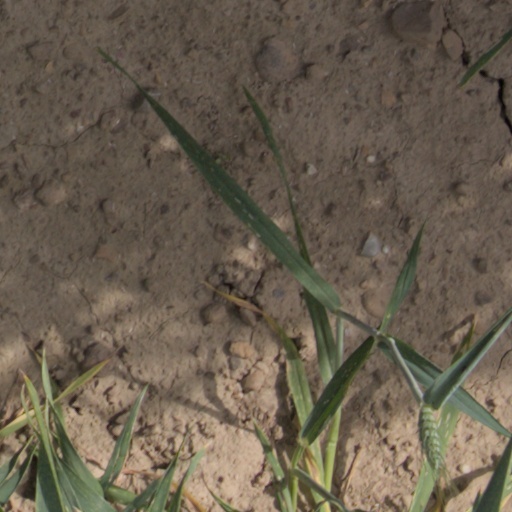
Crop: wheat